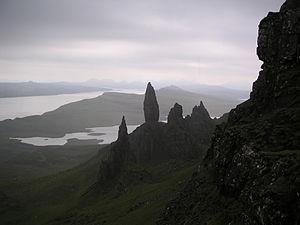
L'île de Skye, en écossais An t-Eilean Sgitheanach, est l'île la plus vaste et la plus au nord de l'archipel des Hébrides intérieures en Écosse. Elle se situe dans les mers intérieures de la côte ouest de l'Écosse. Elle est bordée plus précisément par la mer des Hébrides au sud, The Little Minch à l'ouest et The Minch au nord. L'île fait partie du Council area de Highland.
Le Old Man of Storr, toponyme anglais signifiant littéralement « vieil homme du Storr » en français, en gaélique écossais Bodach an Stòrr, est un monolithe du Royaume-Uni situé en Écosse, sur l'île de Skye. D'une hauteur de 55 mètres, il s'est formé à la suite de l'érosion de la montagne sur laquelle il est situé appelée Storr.